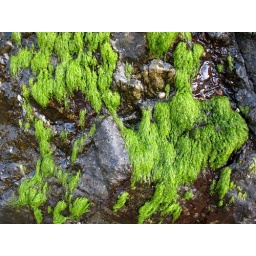
Sea lettuce growing on a rock face at South Beach, in Pacific Rim National Park. June 2008.